World in My Pocket

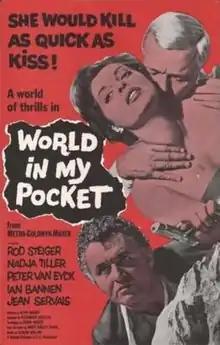
Original theatrical poster

World in My Pocket (also known as On Friday at Eleven) is a 1961 European crime-drama film directed by Alvin Rakoff. The film was a co-production between West Germany (where it was released as "An einem Freitag um halb zwölf"), France (where is known as "Vendredi 13 heures") and Italy (where is known as "Il mondo nella mia tasca").